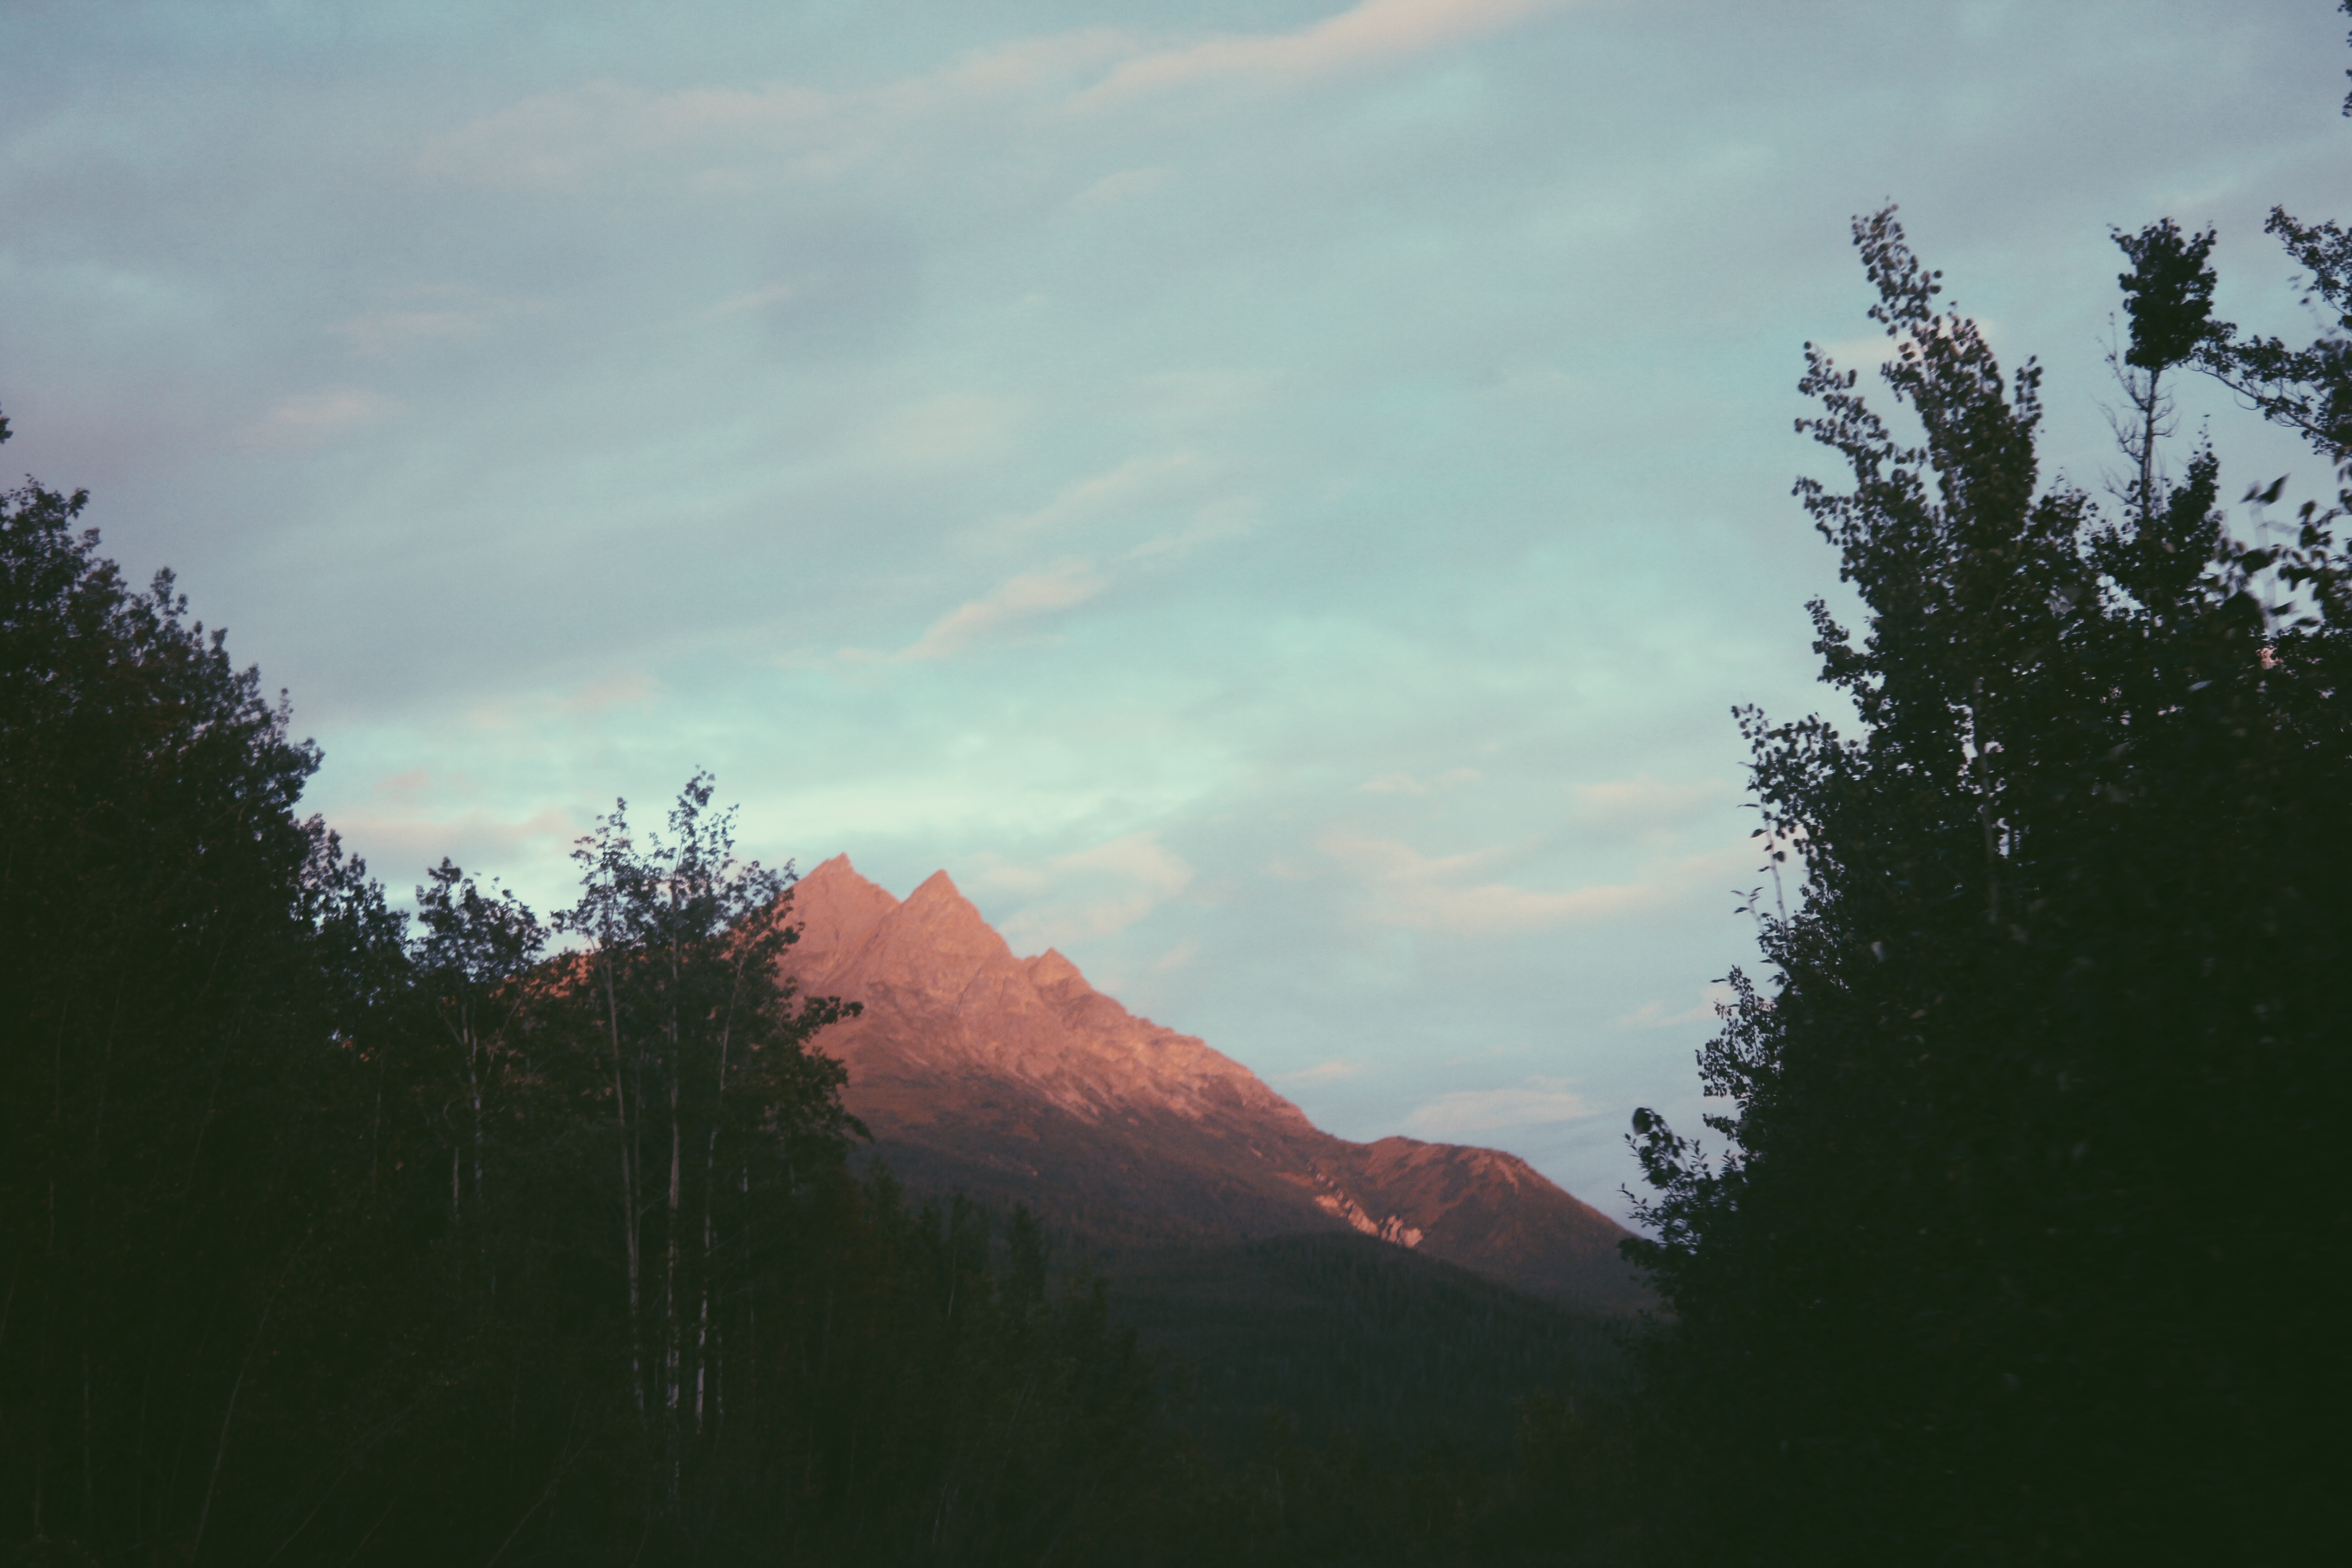
tree, nature, grass, mountain, cloud, sky, sunrise, sunset, meadow, sunlight, morning, hill, dawn, mountain range, dusk, atmospheric phenomenon, mountainous landforms